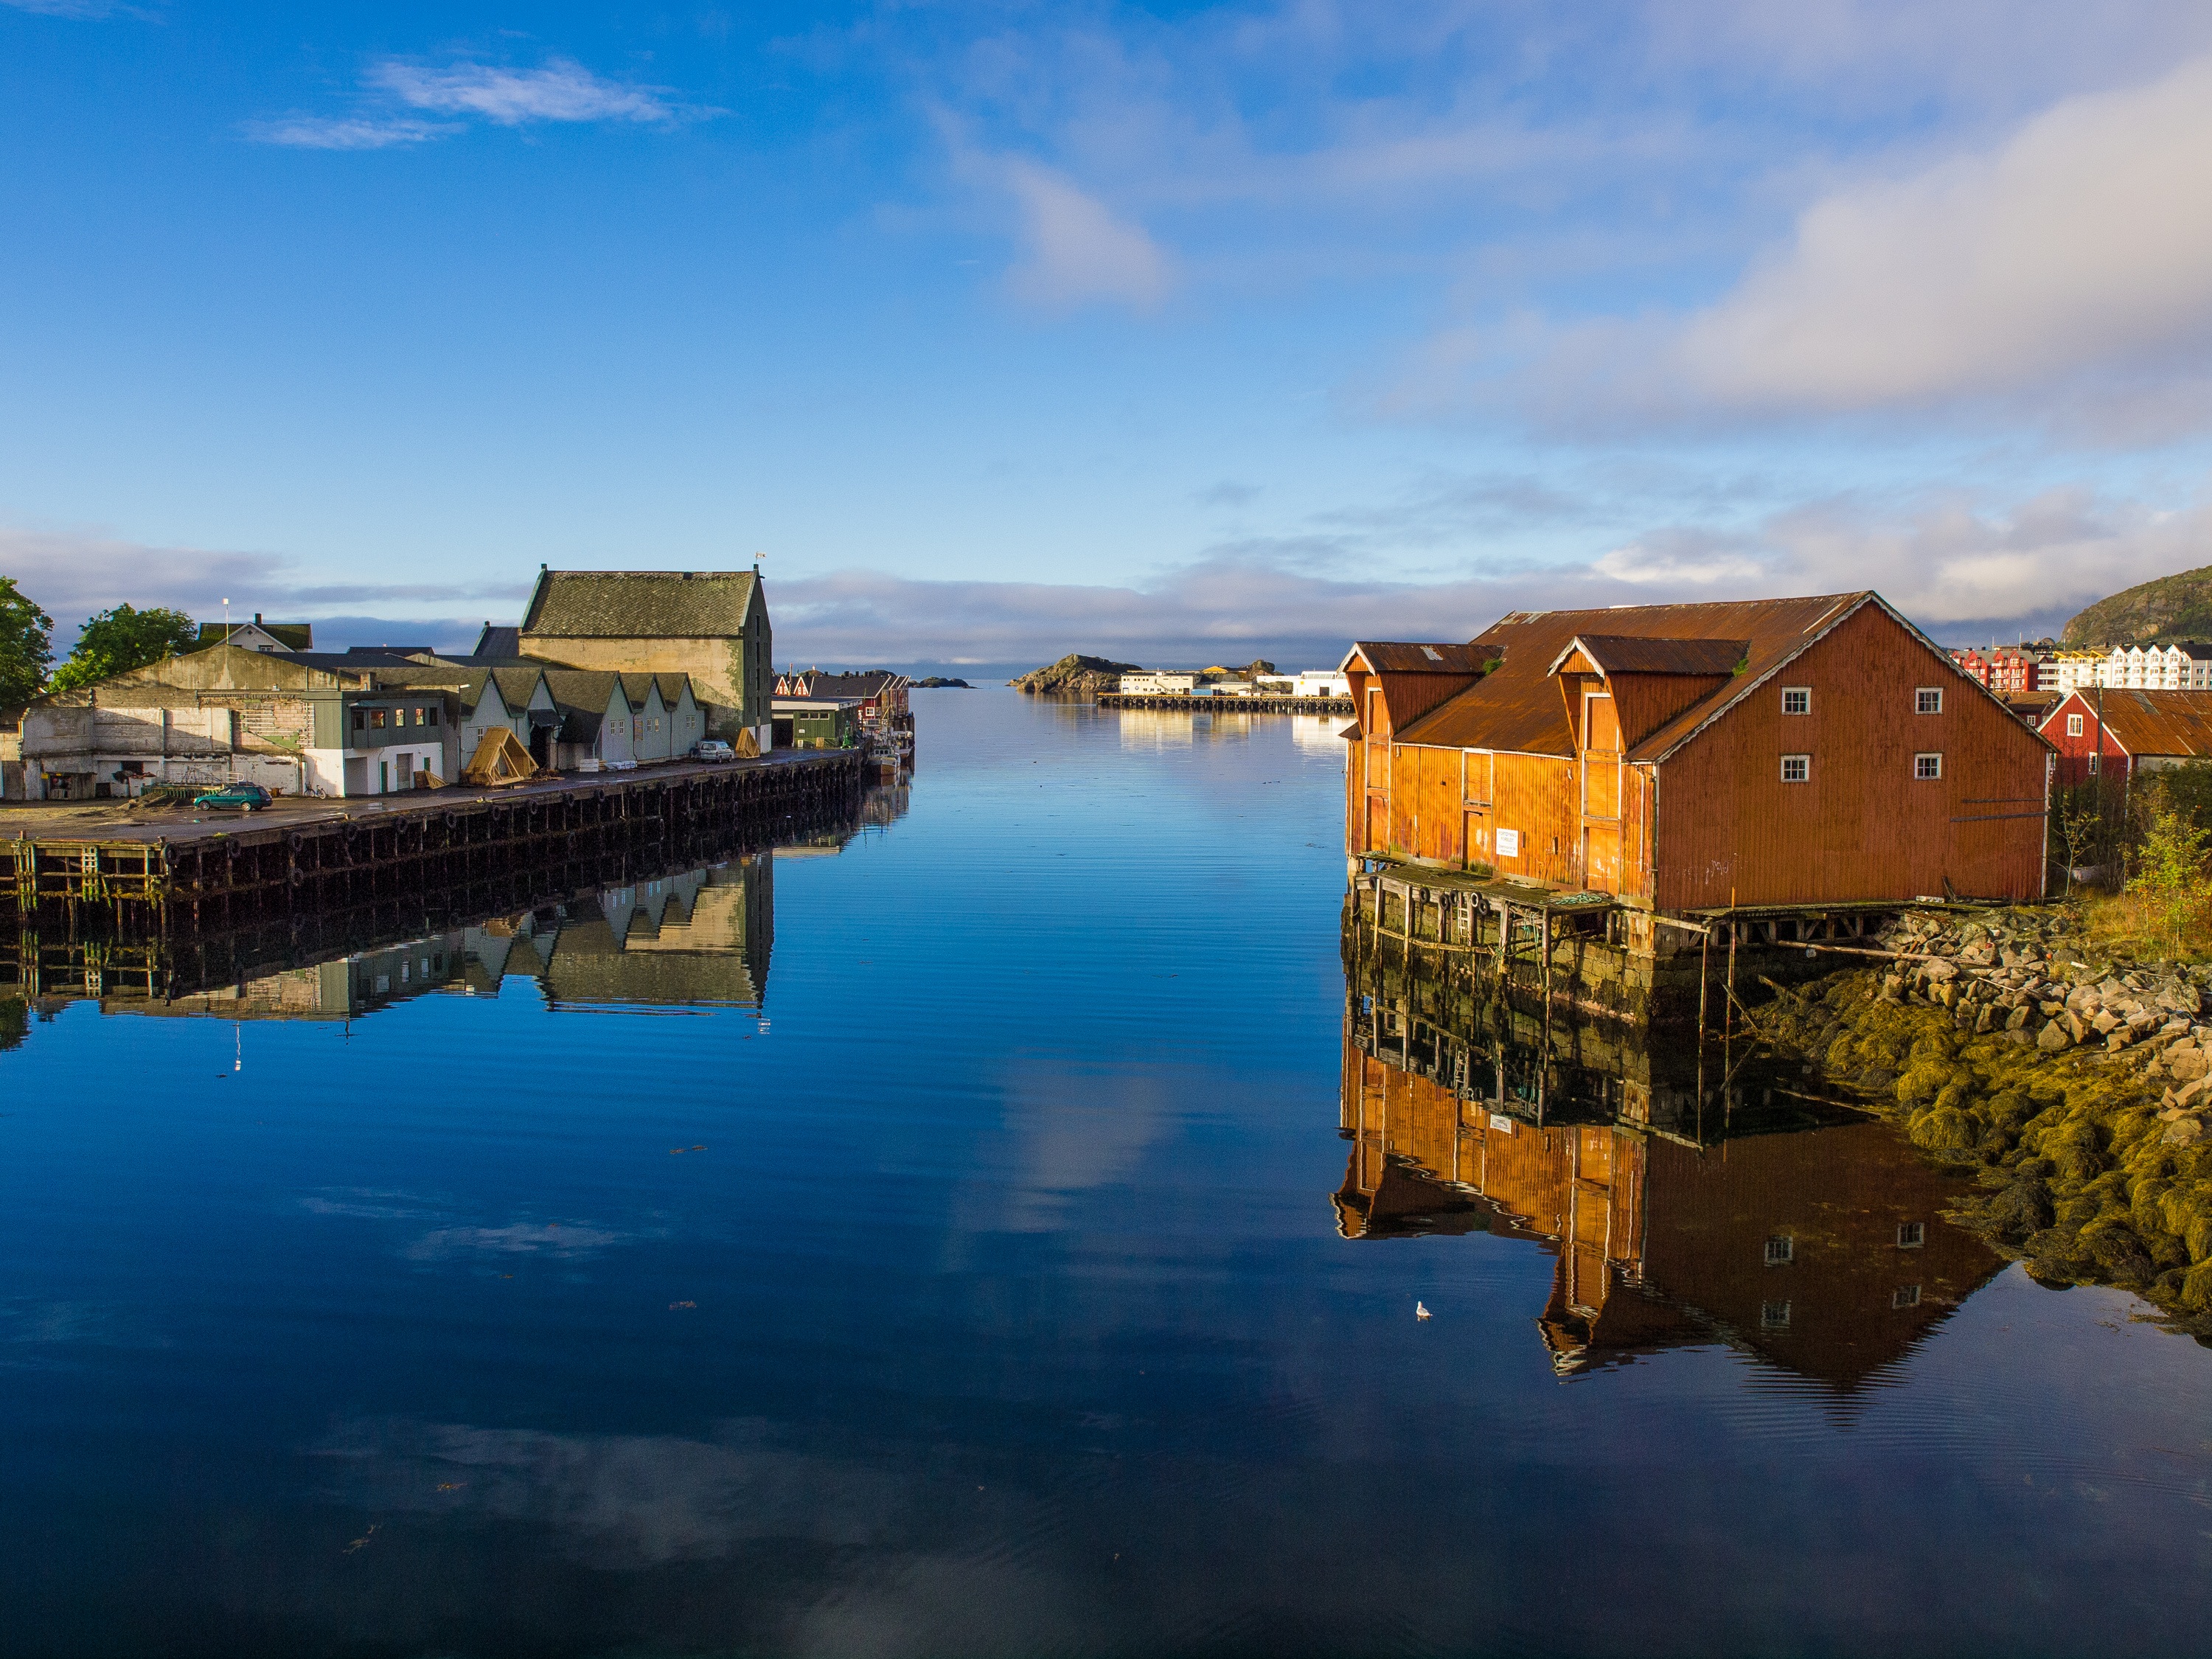
landscape, sea, coast, water, ocean, sky, morning, town, river, cityscape, vacation, dusk, evening, reflection, bay, harbor, waterway, norway, lofoten, svolv r